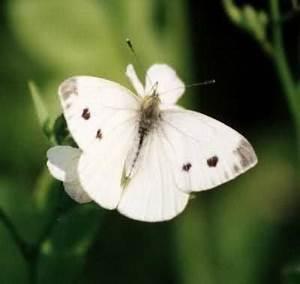
butterfly